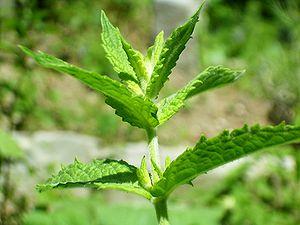
La cuisine thaïlandaise, bien que semblable en certains points avec celle de ses voisins chinois, indiens et birmans, se démarque par des saveurs et ingrédients originaux : curry, menthe, citronnelle, coriandre, basilic rouge. Pimentée à l'excès pour le palais occidental et presque toujours accompagnée de nuoc mam, elle rencontre un succès international croissant. Voici donc une liste des ingrédients utilisés en cuisine thaïlandaise.